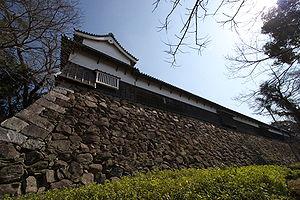
Le château de Fukuoka est un château japonais situé à Chūō-ku au Japon. Le château est également connu sous les noms de château de Maizuru ou château de Seki. Terminé au début de la période Edo pour Nagamasa Kuroda, un tozama daimyo, il a été déclaré site historique par le gouvernement japonais.
Fukuoka est le chef-lieu de la préfecture de Fukuoka à la pointe nord de l'île de Kyūshū au Japon. Elle était à l'origine composée de deux villes séparées : Fukuoka, la ville seigneuriale, organisée autour d'un château construit par le clan Kuroda, à l'ouest du fleuve Naka, et Hakata, la ville populaire orientale. Les deux villes ont fusionné en 1889 en prenant le nom de « Fukuoka ».